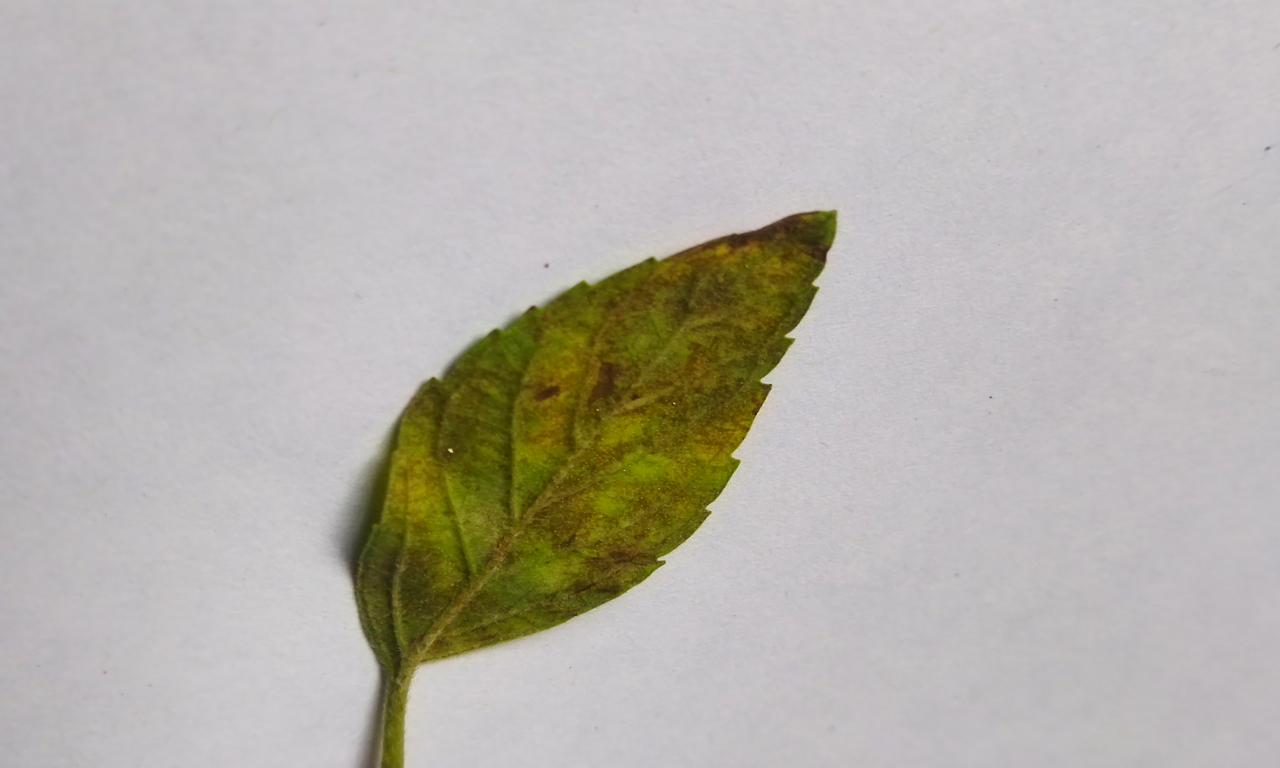
Label: Spoiled